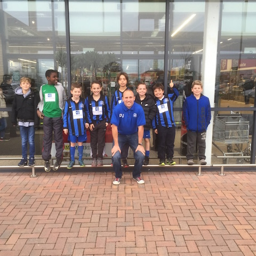
person and players from the under 10s and 11s teams